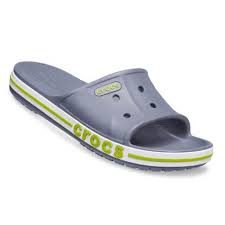
Label: Clog